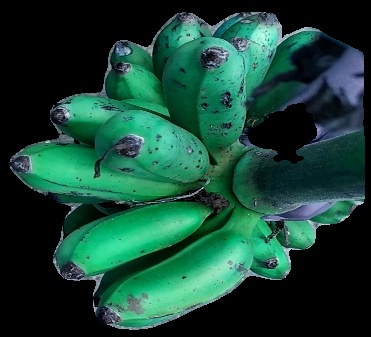
Variety: rasbale
Grade: grade3